Geography of Ukraine

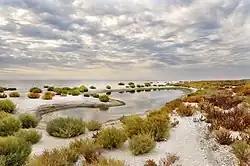
Kinburn sandbar, Ochakiv Raion, Mykolaiv Oblast

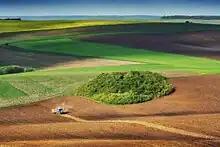
Agricultural works in Ivano-Frankivsk Oblast

As much as two-thirds of the country's surface land consists of black earth, a resource that has made Ukraine one of the most fertile regions in the world and well known as a "breadbasket". These soils may be divided into three broad groups: